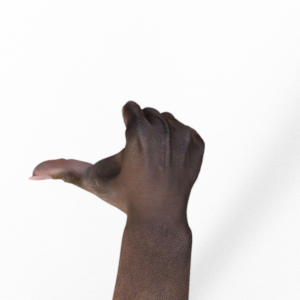
Label: rock